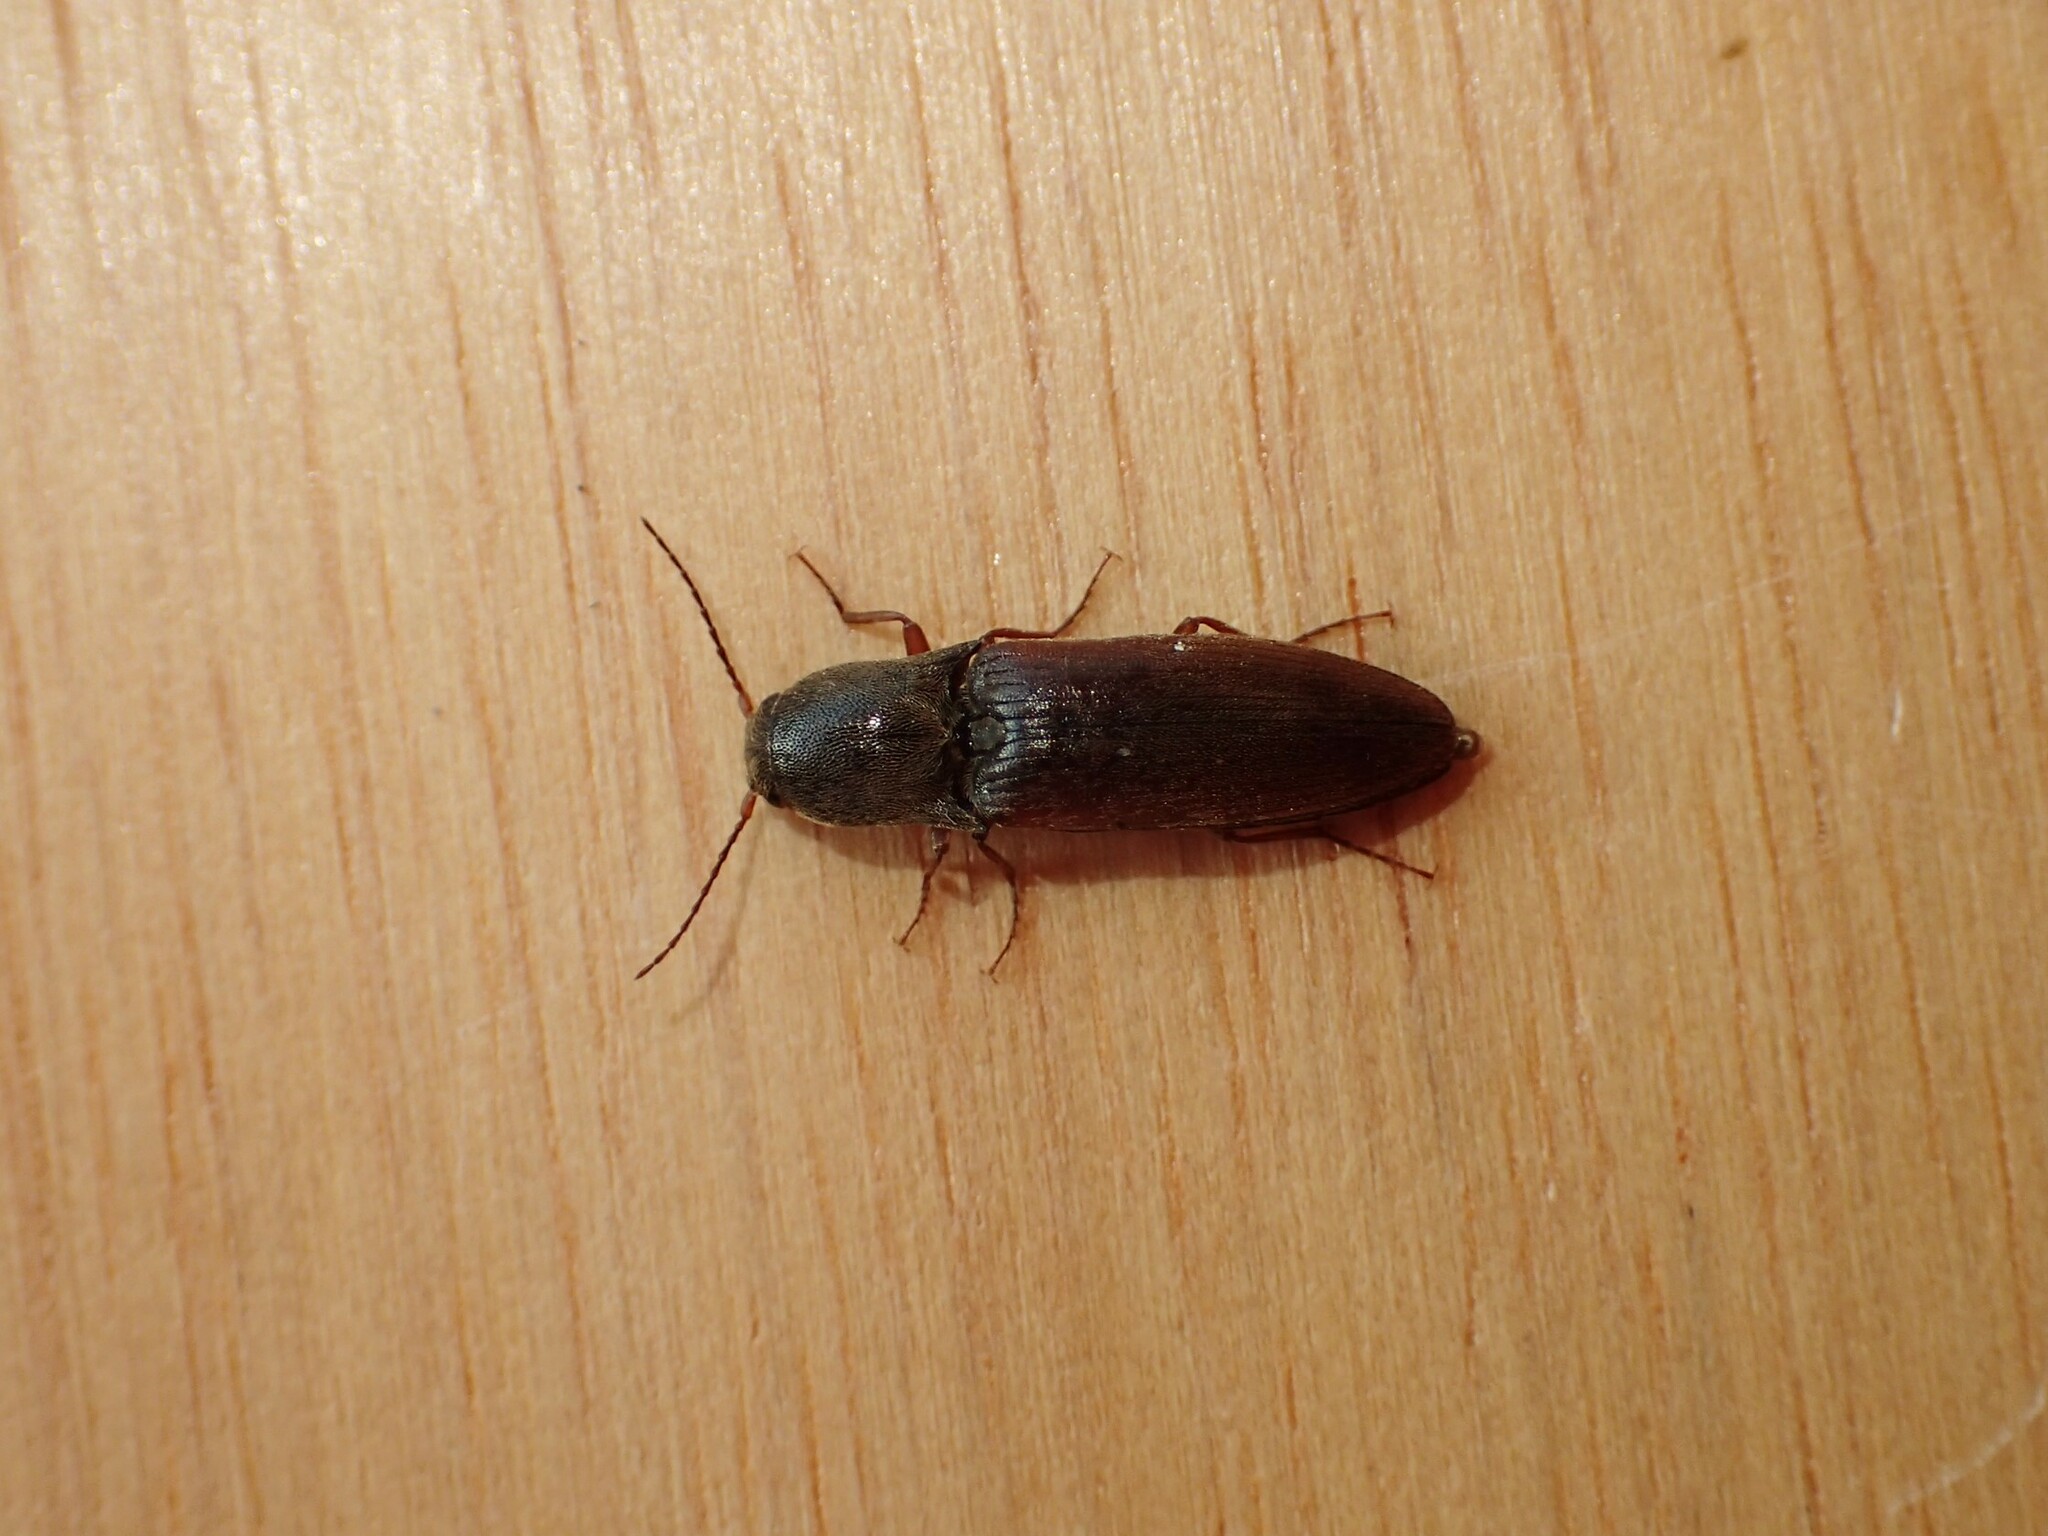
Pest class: clickbeetles_wireworms